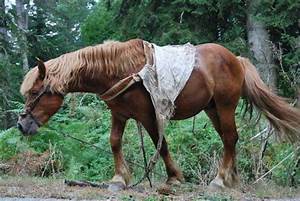
Label: cavallo